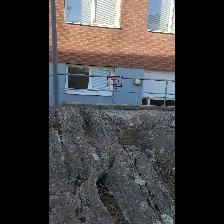
Label: NonHuman